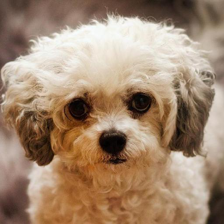
Label: animals